Persephone Painter

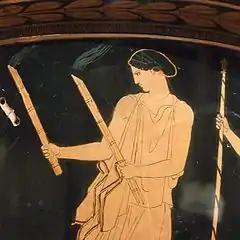
Detail of the bell-krater attributed to the Persephone Painter showing Hekate who holds two flaming torches to illuminate Persephone's journey from the Underworld. Metropolitan Museum of Art

The Persephone Painter, working from about 475 to 425 BCE, is the pseudonym of an ancient Attic Greek vase painter, named by Sir John Beazley after investigating a red-figure bell-krater vase of about 440 BC, which includes a mythological scene of the return of Persephone from Hades. This name vase of the Persephone Painter currently resides at the Metropolitan Museum of Art in New York City.